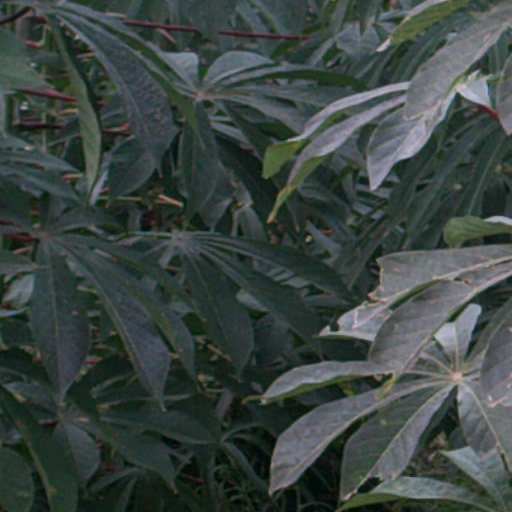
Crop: cassava